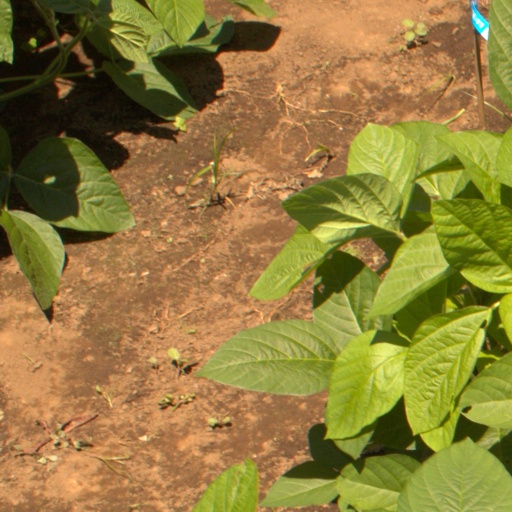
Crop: soybean